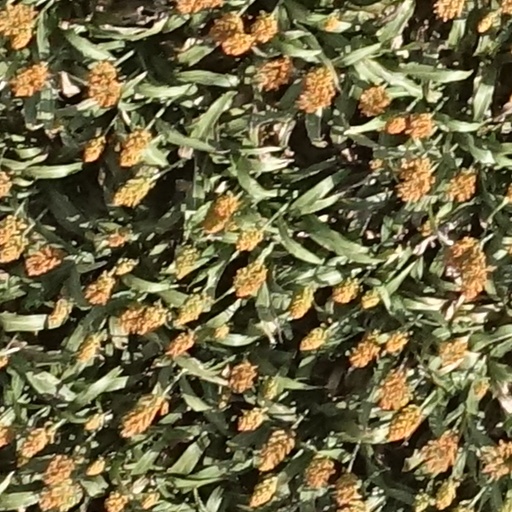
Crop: sorghum